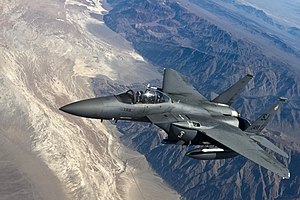
Boeing F-15 / Brugere
F-15 Strike Eagle fra US Air Force fra 335. jagereskadrille, Nevada, USA.
Boeing F-15 Eagle er et amerikansk to-motorers altvejrs taktisk jagerfly udviklet af McDonnell Douglas, der i dag er en del af Boeing. Flyets rolle er at opnå luftherredømme. Det er et af de mest succesfulde moderne jagerfly og har foretaget mere end 100 nedskydninger af fjendtlige fly.